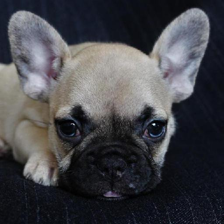
Label: animals